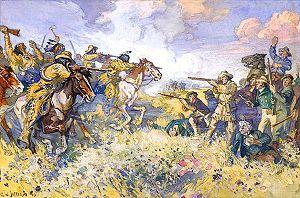
La bataille de la Grenouillère a eu lieu le 19 juin 1816 pendant le long conflit opposant la Compagnie de la Baie d'Hudson à la Compagnie du Nord-Ouest, compagnies rivales du commerce de fourrure au Canada occidental. Le site de la bataille a été désigné lieu historique national en 1920.
Cet article traite des événements qui se sont produits durant l'année 1816 au Bas-Canada.
Cet article traite des événements qui se sont produits durant l'année 1816 au Canada.